San Filippo Neri, Lodi

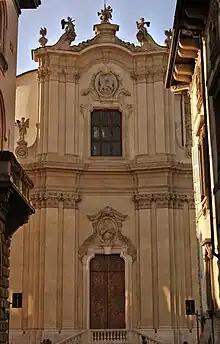
Facade of San Filippo

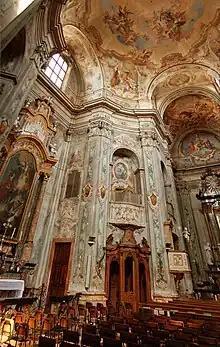
Interior with frescoed walls and ceiling.

The church, dedicated to St Phillip Neri, was designed by the brothers Pietro Giacomo, Michele, and Domenico Sartorio and built during 1740-1745. The Sartori also completed some of the statuary. The interior is extravagantly decorated, with frescoed surfaces and polychrome altars. The nave ceiling and walls were frescoed (1756) by Carlo Innocenzo Carloni and his studio. The scenes depict the "Glory of St Phillip", a "Holy Trinity", and the "Crucifixion" at the apse. The cupola is frescoed with the "Assumption of the Virgin" and the spandrels with the "Evangelists". The wooden choir above the entrance was painted by Federico Ferrari. The organ (1779) was built by the Serassi brothers of Bergamo. Other works are by Giorgio Federico Fochezer and Giovanni Battista Trotti.